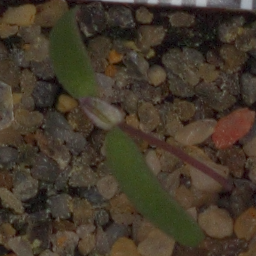
Label: fat_hen